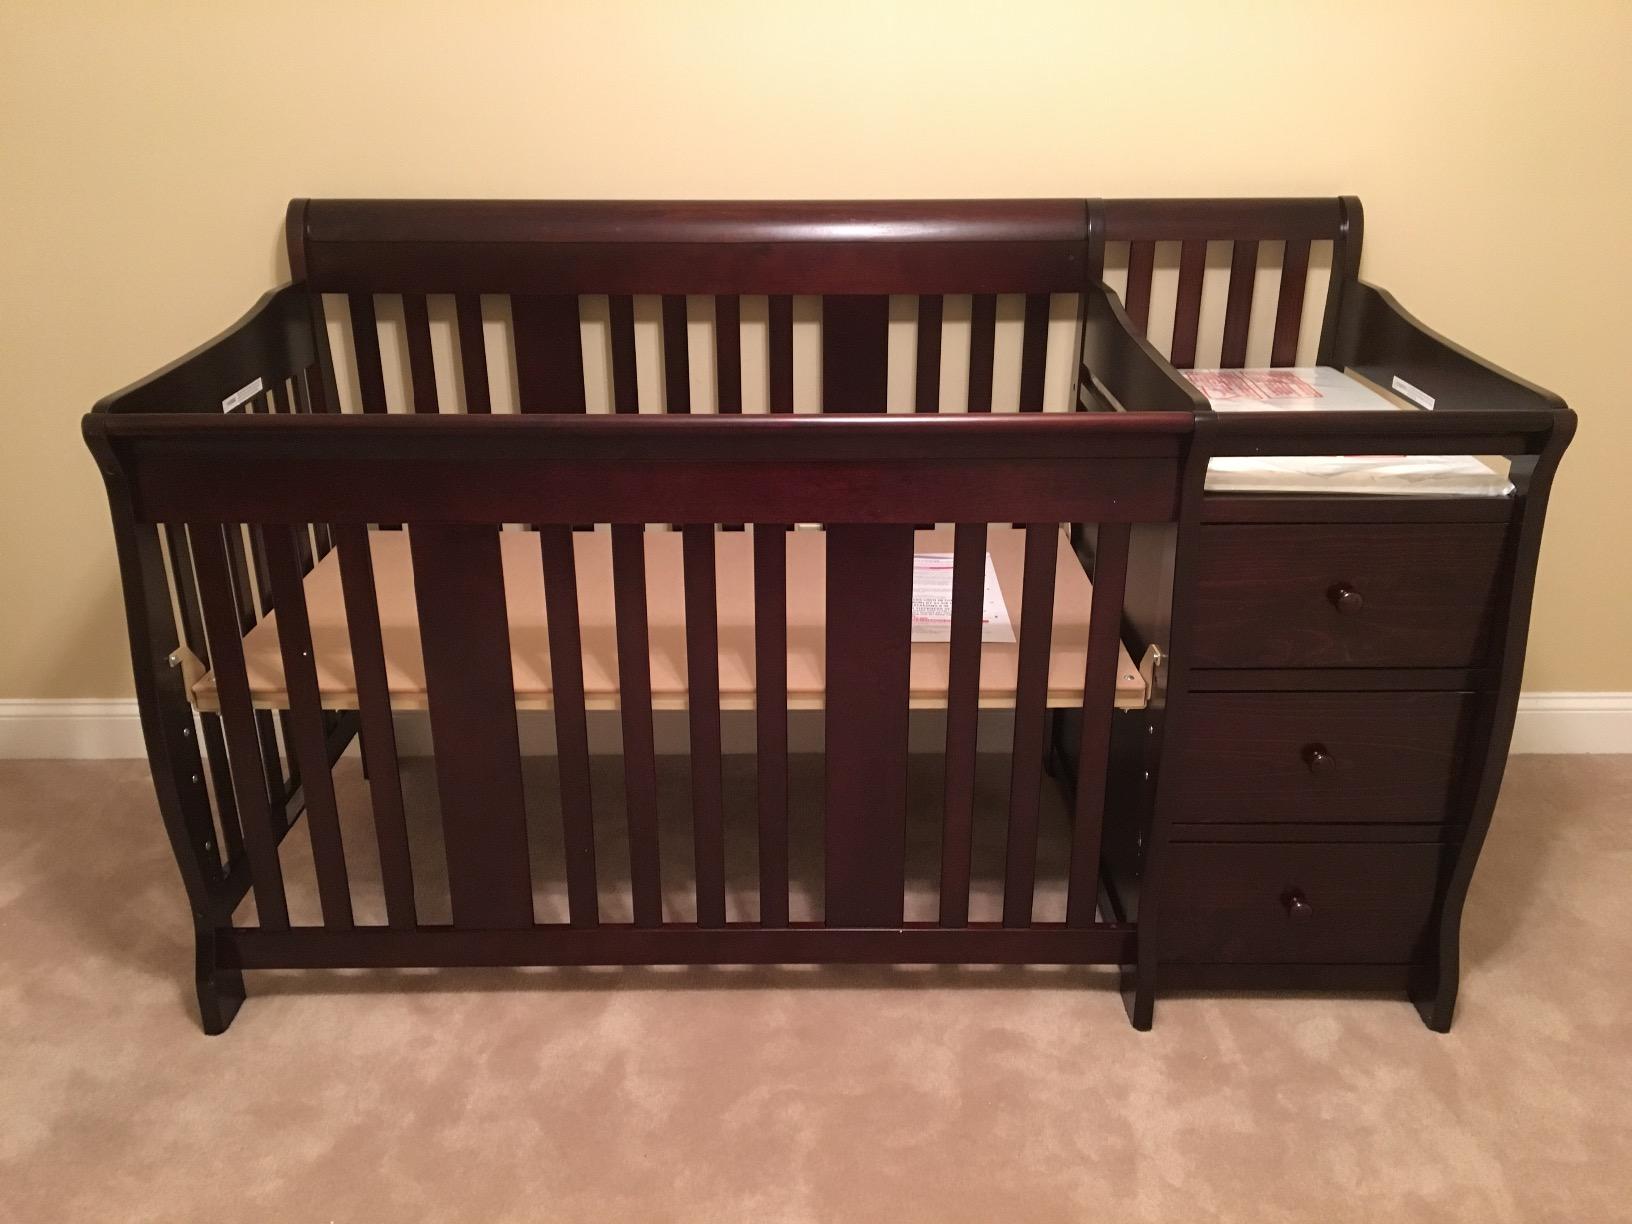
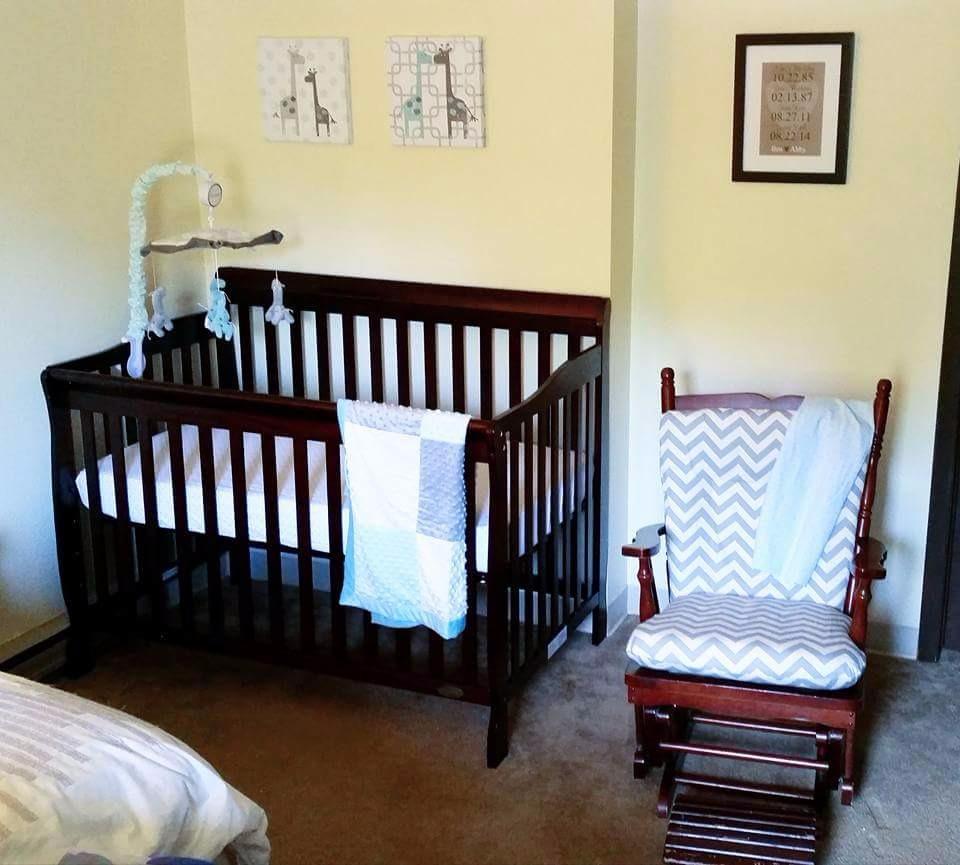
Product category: products_crib
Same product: no